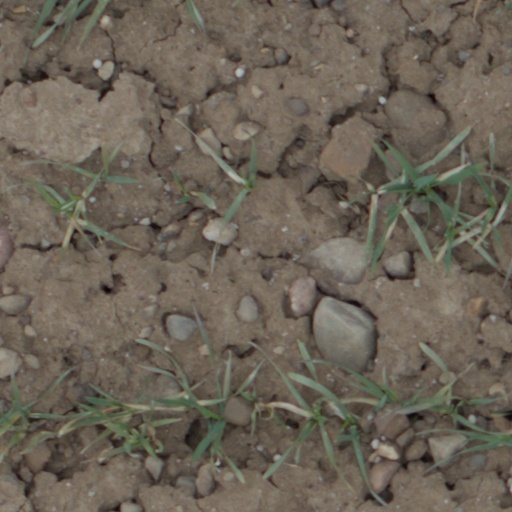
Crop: wheat